Battle of Culloden

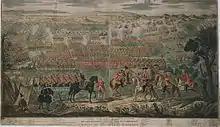
Woodcut painting by David Morier of the Battle of Culloden first published just six months after the battle, in October 1746

Following up on the military success won by their forces, the British government enacted laws to further integrate Scotland, specifically the Scottish Highlands, with the rest of Britain. Members of the Episcopal clergy were required to give oaths of allegiance to the reigning Hanoverian dynasty. The Heritable Jurisdictions (Scotland) Act 1746 ended the hereditary right of landowners to govern justice upon their estates through barony courts. Prior to the Act, feudal lords (which included clan chiefs) had considerable judicial and military power over their followers such as the oft-quoted power of "pit and gallows".< Lords who were loyal to the government were greatly compensated for the loss of these traditional powers. For example, the Duke of Argyll was given £21,000. The lords and clan chiefs who had supported the Jacobite rebellion were stripped of their estates, which were then sold and the profits were used to further trade and agriculture in Scotland. The forfeited estates were managed by factors. Anti-clothing measures were taken against the Highland dress by an Act of Parliament in 1746. The result was that the wearing of tartan was banned except as a uniform for officers and soldiers in the British Army and later landed men and their sons.